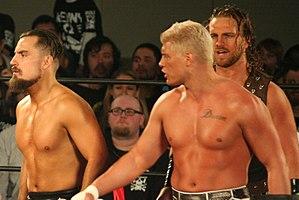
Stevie Woltz est un catcheur américain. Il travaille actuellement à la All Elite Wrestling, sous le nom d'Hangman Page, où il est l'actuel champion du monde par équipe de la AEW avec Kenny Omega.
Le Bullet Club, parfois abrégé en BC, est un clan de catcheurs heel apparaissant principalement à la New Japan Pro Wrestling, une fédération de catch japonaise. Aux États-Unis, le groupe apparaît principalement à la Ring of Honor. Le Bullet Club reprend des gestes et mimiques de la New World Order et de la D-Generation X, deux clans très populaires fondés à la fin des années 1990. Ils reprennent particulièrement la gestuelle « turkish wolf » popularisée par la Kliq à la World Wrestling Entertainment, également reprise par la nWo à la World Championship Wrestling.
Cody Garrett Runnels est un catcheur américain. Il est notamment connu pour son travail à la World Wrestling Entertainment sous le nom de Cody Rhodes puis Stardust de 2014 à 2016. Il travaille actuellement à la All Elite Wrestling sous le nom de Cody, où il est catcheur et vice-président exécutif de la fédération.
Martin « Marty » Scurll est un catcheur britannique. Il travaille à la Ring of Honor.